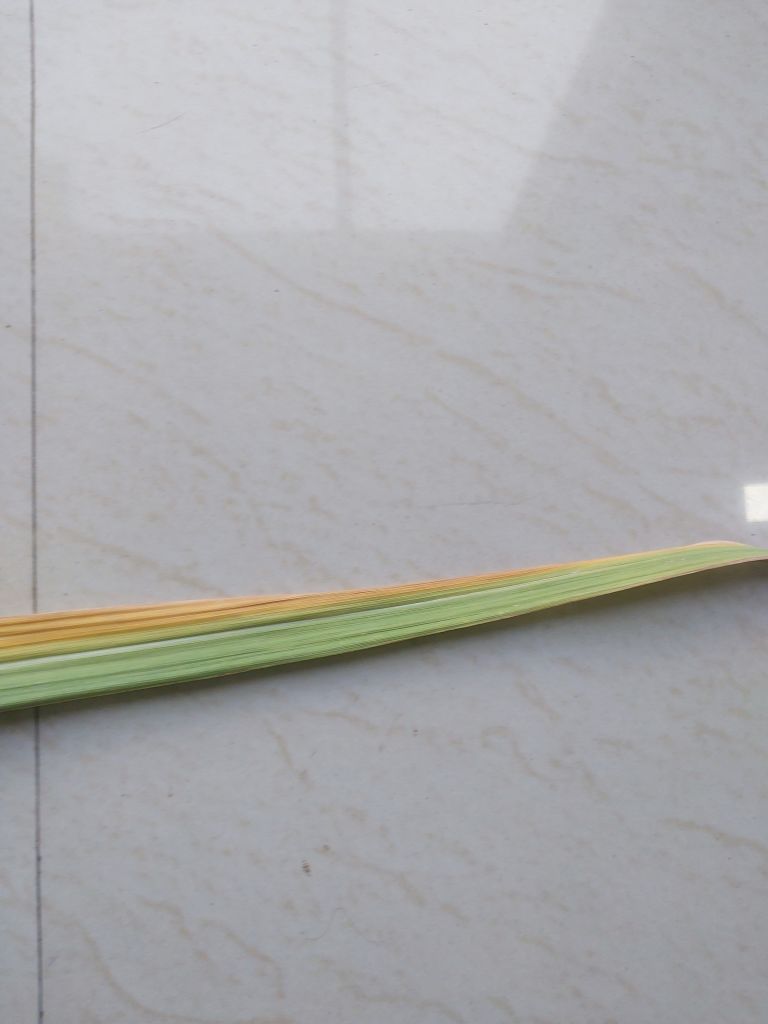
Label: Yellow Leaf